Justin Hammer

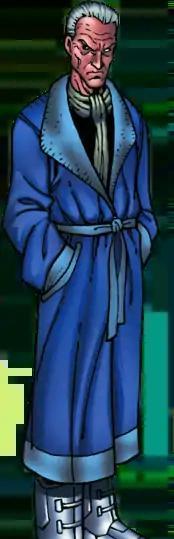
Justin Hammer Art by Ron Lim

Justin Hammer is a fictional character appearing in American comic books published by Marvel Comics. The character is depicted as a villainous entrepreneur, head of Hammer Industries and a frequent adversary of the superhero Iron Man. He is the reason why many of Iron Man's supervillain enemies have access to extremely advanced technology and why these foes use their equipment for violent crimes instead of profiting by bringing the designs to market. These villains are his underworld mercenaries, secretly armed and contractually obliged to fulfill missions against Hammer's competitors and enemies, such as Tony Stark. He is also the father of Justine Hammer and the grandfather of Sasha Hammer.